Liquor store

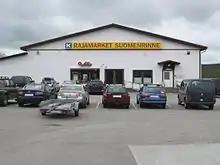
Nuorgam's Alko store (at Rajamarket Suomenrinne), EU's northernmost liquor store located in Utsjoki, Finland, near the Norwegian border.

During the COVID-19 pandemic in the United Kingdom, all pubs closed during the lockdown from 20 March 2020. However, on 25 March, off-licences were added to the list of essential businesses allowed to stay open, also enabling pubs and brewery taprooms with licences to sell beer for home consumption to offer takeaway sales and home deliveries.